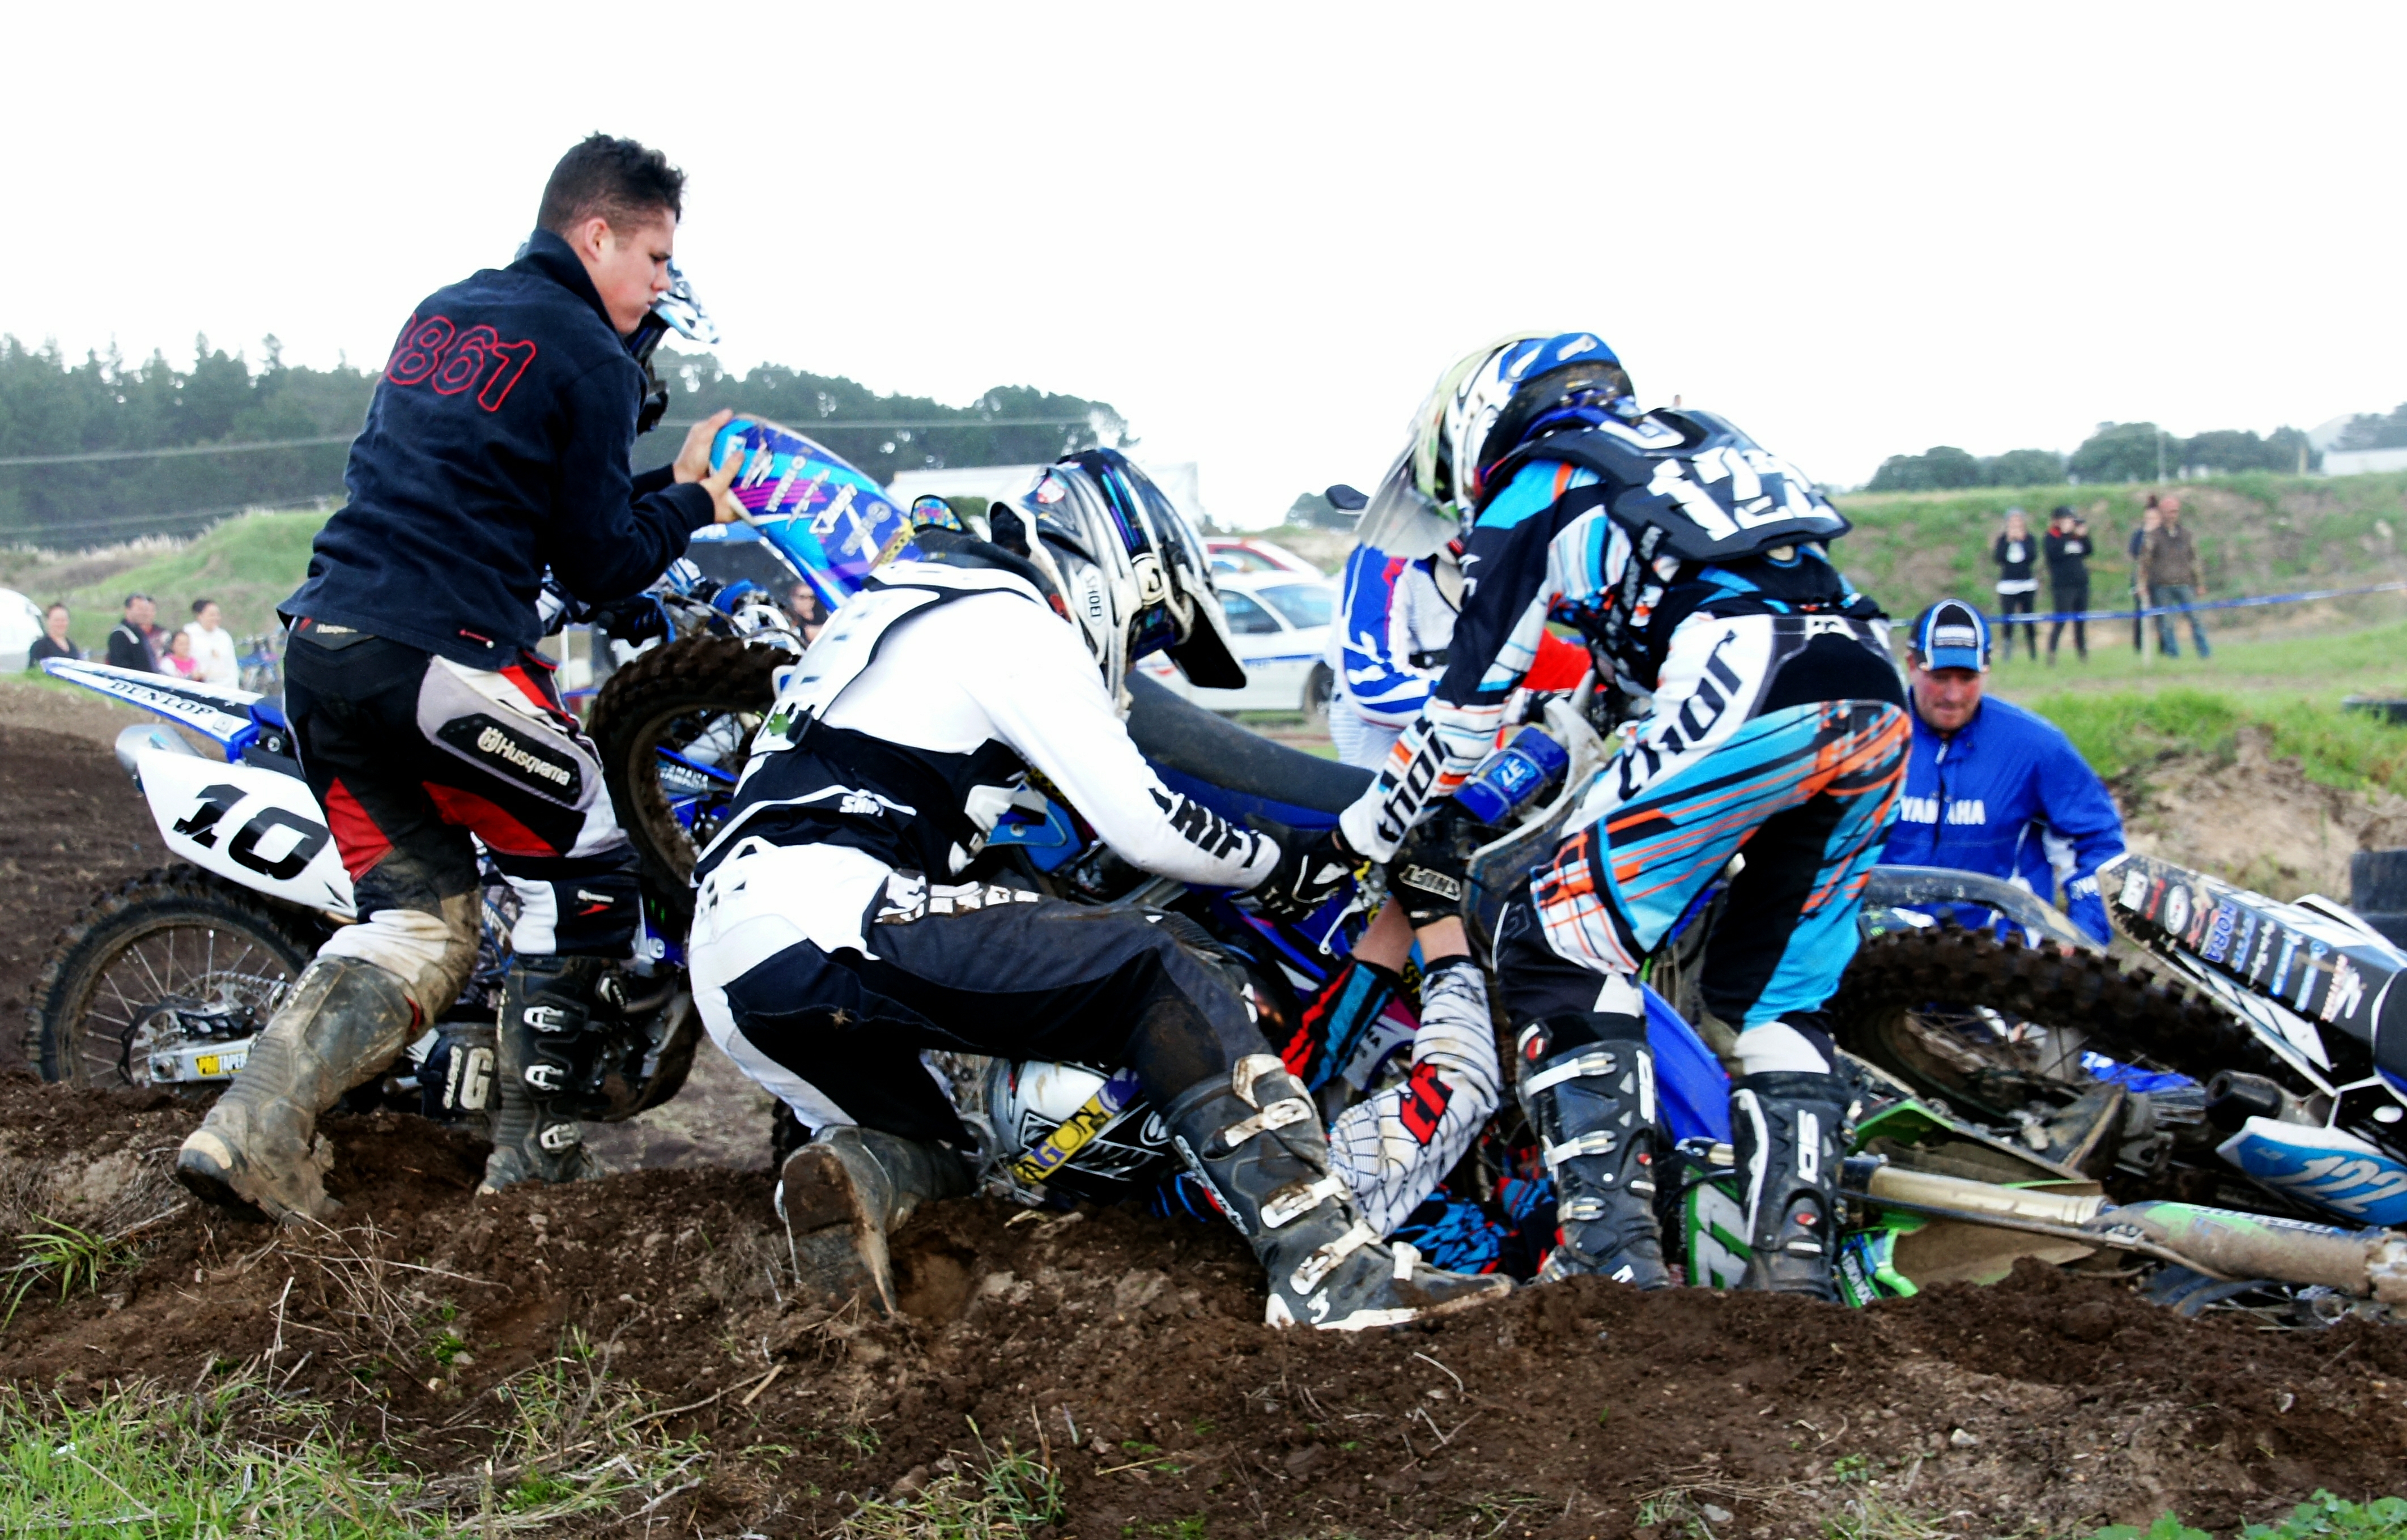
vehicle, motocross, extreme sport, publicdomain, sports, racing, motox, motorsport, enduro, freestyle motocross, motorcycling, motorcycle racing, stunt performer, endurocross, dirt track racing